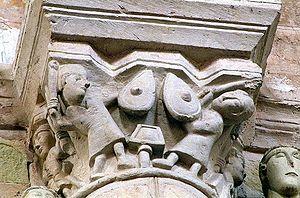
Arivault
En histoire de l'art, l'art roman est la période qui s'étend du début du XIᵉ siècle à la seconde moitié du XIIᵉ siècle, entre l'art préroman et l'art gothique, en Europe. L'expression « art roman » est forgée en 1818 par l'archéologue français Charles de Gerville et passe dans l'usage courant à partir de 1835.